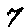
Label: 7